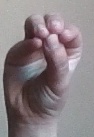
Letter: ha